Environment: real
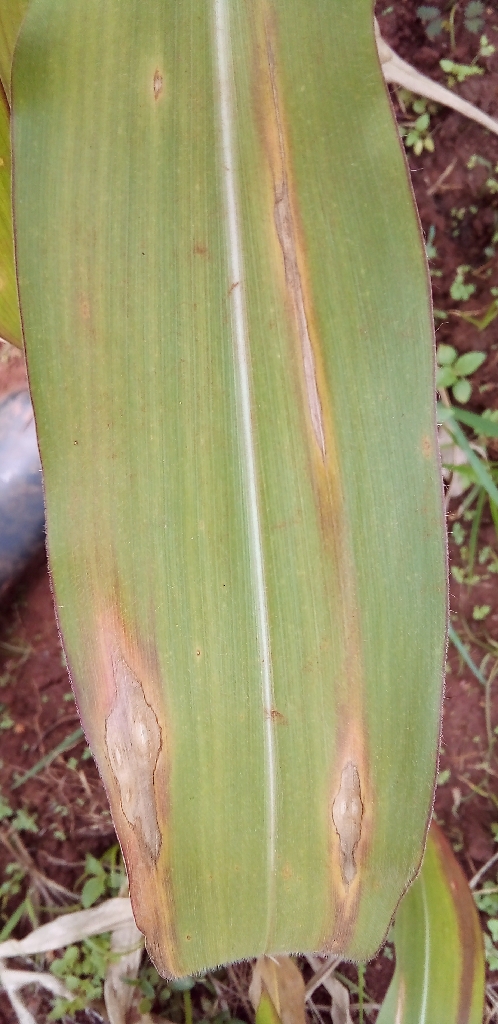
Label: northern_corn_leaf_blight